Duchy of Tridentum

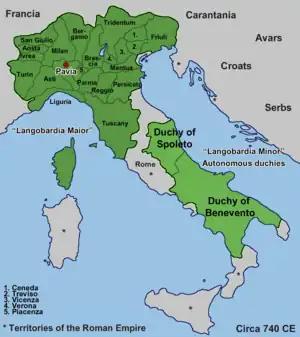
The Lombard Kingdom of Italy with the duchy in the northeast.

The Duchy of Tridentum (Trent) was an autonomous Lombard duchy, established by Euin during the Lombard interregnum of 574–584 that followed the assassination of the Lombard leader Alboin. The stronghold of Euin's territory was the Roman city of Tridentum in the upper valley of the Adige, in the foothills of the Alps in northern Italy, where the duchy formed one of the marches of the Lombard Kingdom of Italy. There he shared power with the bishop, who was nominally subject to the Patriarch of Aquileia. In 574–75, Lombard raiding parties pillaged the valley of the Rhône, incurring retaliatory raids into the duchy by Austrasian Franks, who had seized control of the mountain passes leading into the kingdom of Burgundy. Euin was at the head of the army loyal to Authari that went into the territory of the duke of Friuli in Istria, c 589, and he was sent by Agilulf to make peace with the Franks his neighbors, in 591. After Euin's death c 595, Agilulf installed Gaidoald, who was a Catholic, rather than an Arian Christian. After some friction between king and duke, they were reconciled in 600. The separate Lombard duchy of Brescia was united with Tridentum in the person of Alagis, a fervent Arian and opponent of the Lombard king, Perctarit, who was killed in the battle of Cornate d'Adda (688).